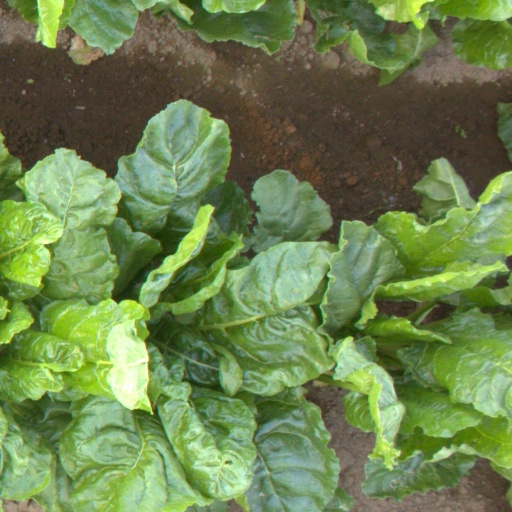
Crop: sugar beet